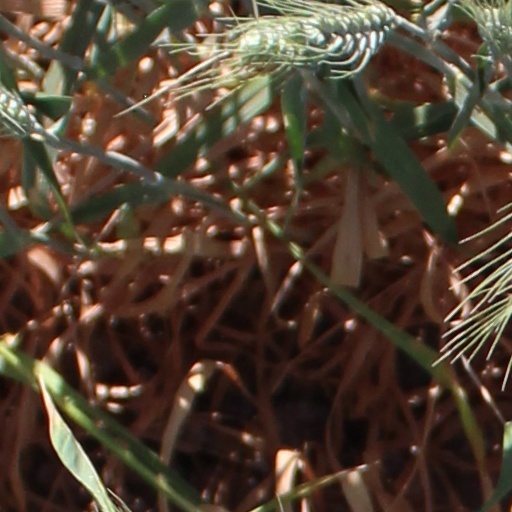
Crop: wheat